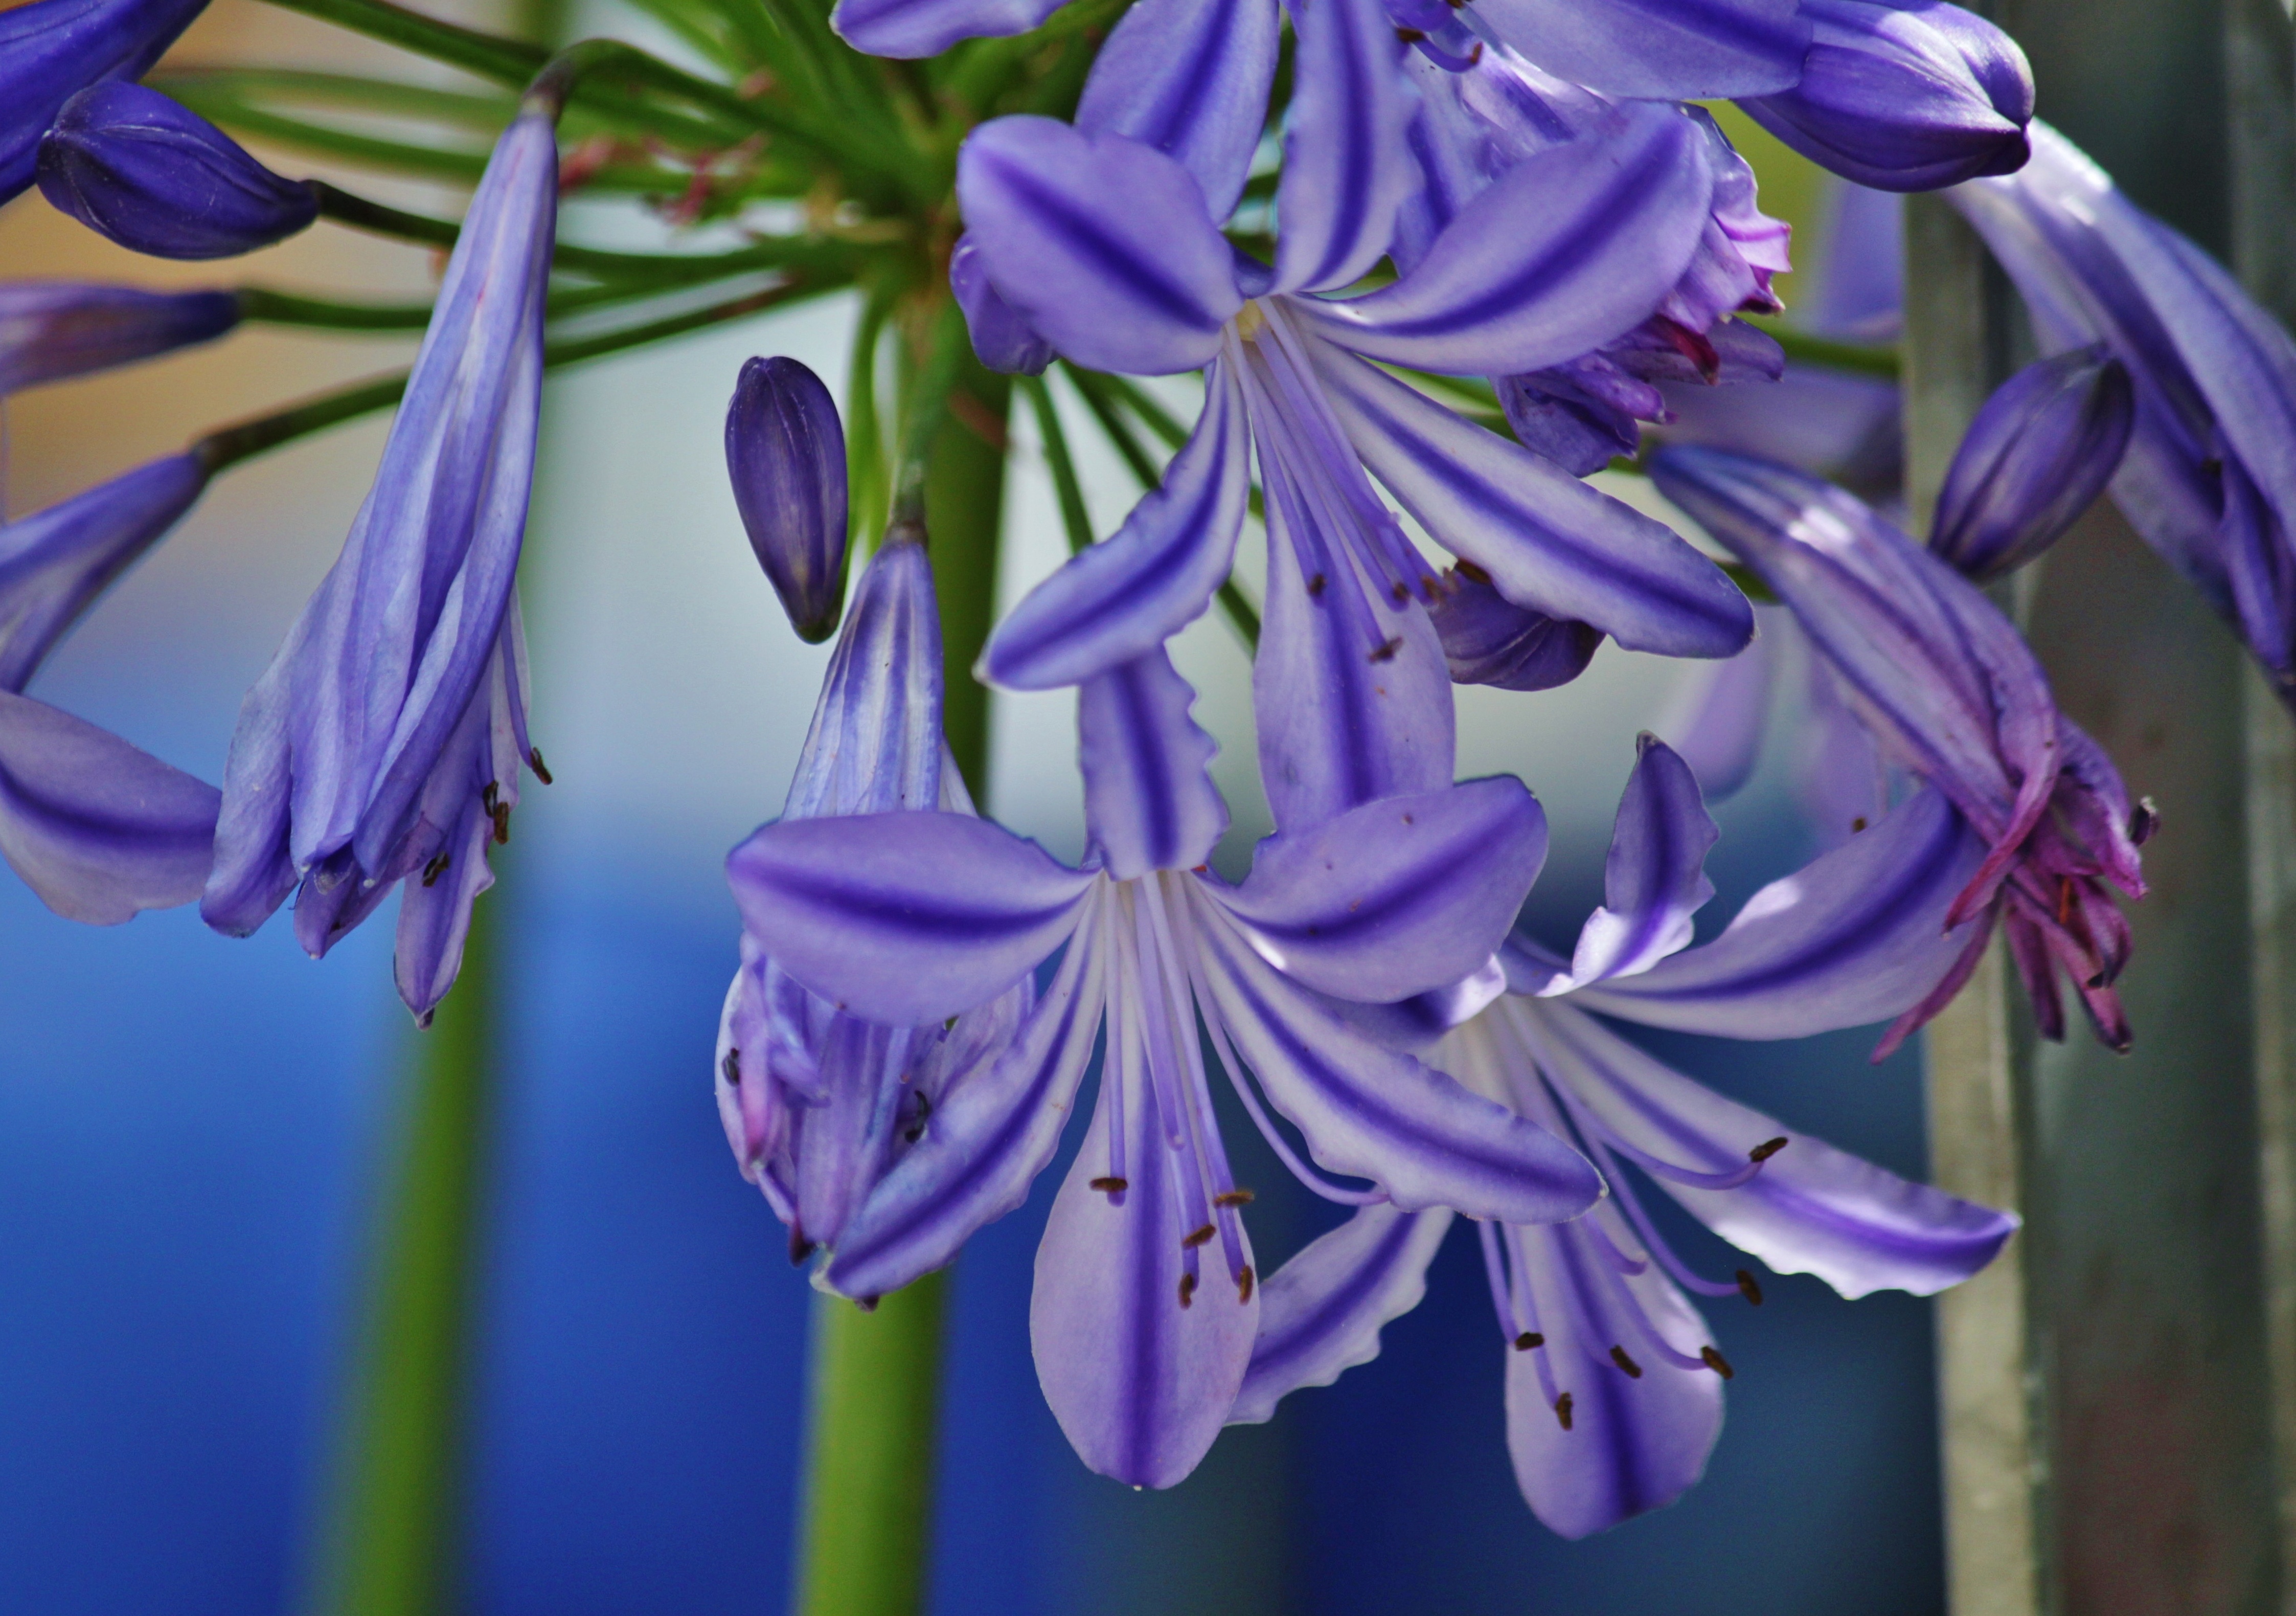
nature, blossom, plant, flower, purple, petal, bloom, summer, spring, macro, botany, blue, colorful, flora, flowers, close up, petals, bright, lily, agapanthus, hyacinth, scilla, macro photography, ornamental plant, inflorescence, flowering plant, macro photo, flower macro, jewelry lilies greenhouse, flower star, plant stem, land plant